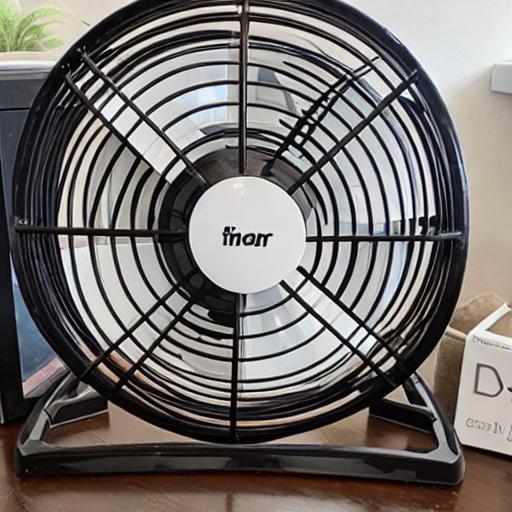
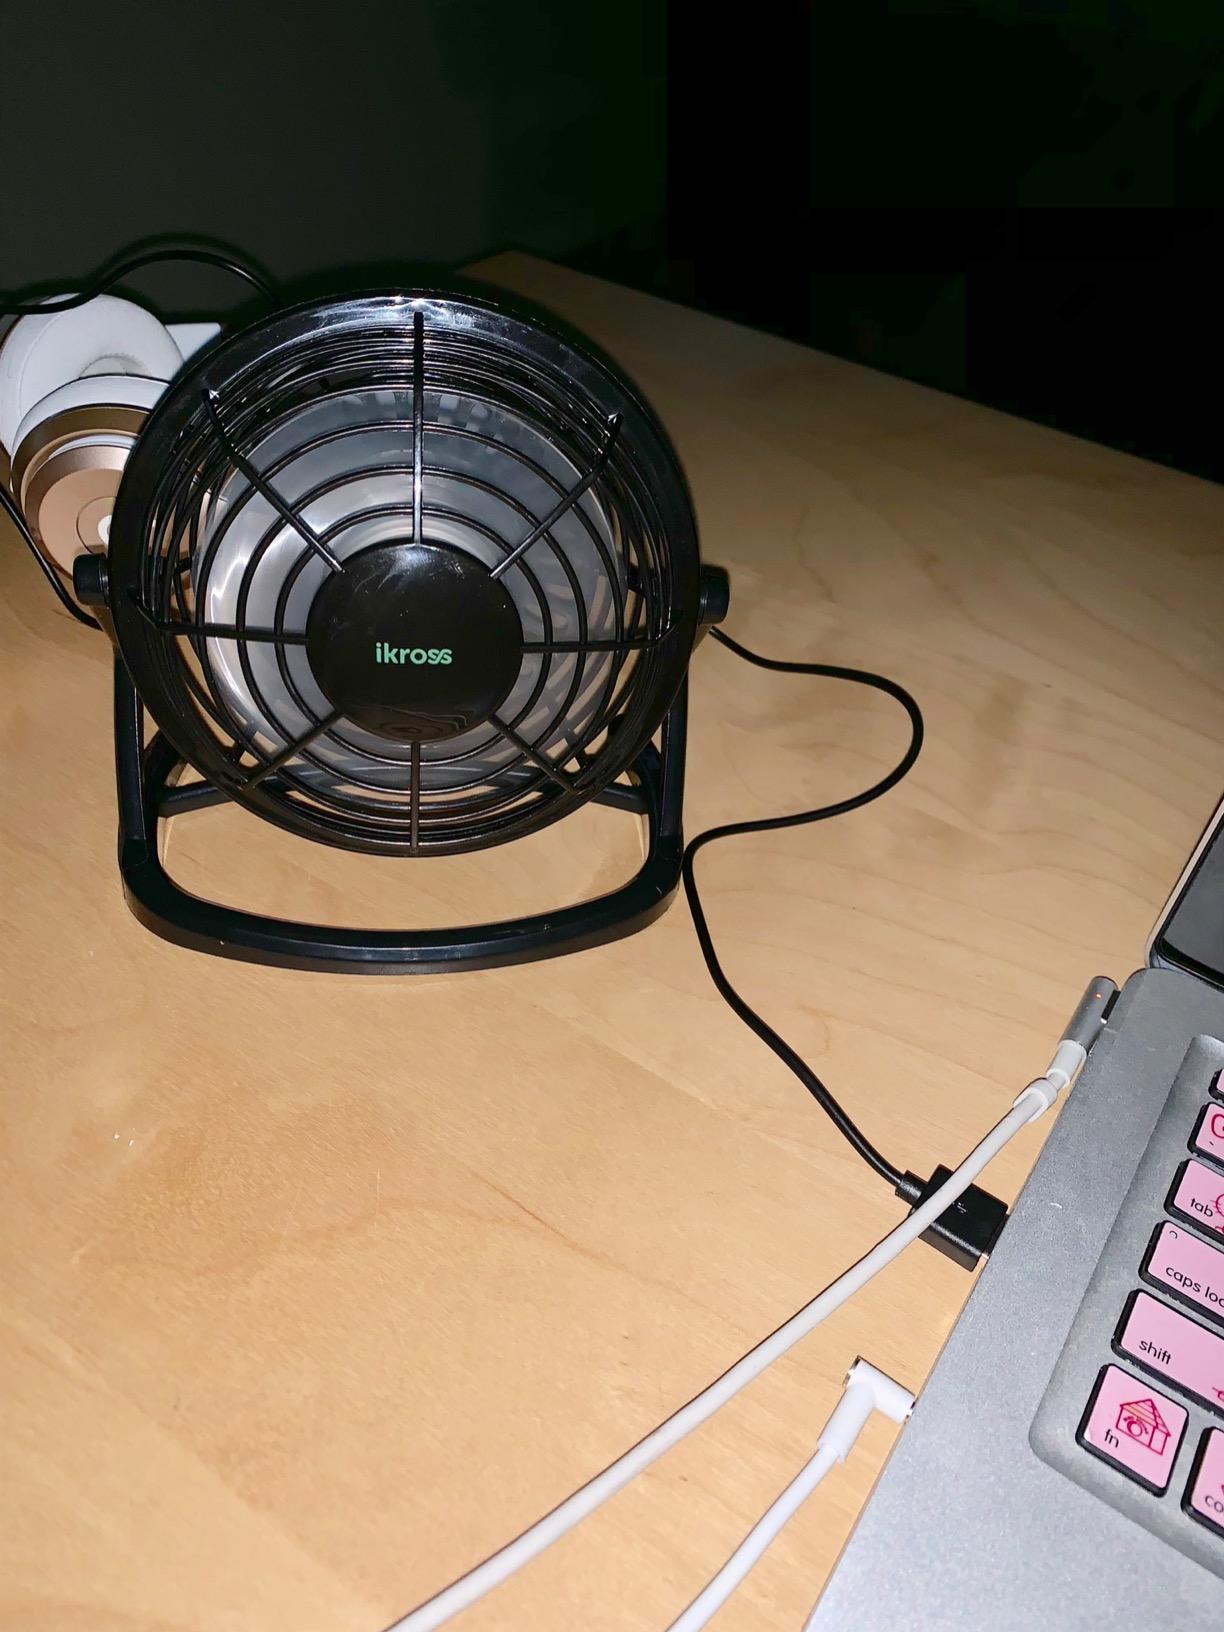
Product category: fan
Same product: no